Qantas fleet

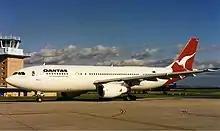
An Airbus A300 at Perth Airport in the 1990s

Qantas entered the Jet Age in July 1959 with Boeing 707 services to the United States. The service was extended to London via New York. In October 1959, Sydney to London services via Bombay began. With the certification of the turbofan engine, Qantas modified its existing 707-138 fleet with the turbofans, naming its Boeing 707 aircraft "V-Jets", from the Latin "vannus", meaning "fan" as commonly accepted, but really standing for "thing that blows against the grain". In total, Qantas took delivery of seven Boeing 707-138s, and a further six 707-138Bs.